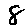
Label: 8